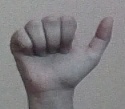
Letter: dhad